Barnhart Twin 15

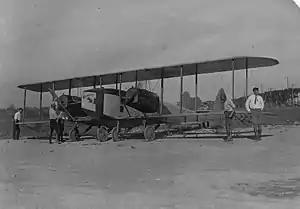

The Barnhart Twin 15 "Wampus-Kat" is a twin engine biplane that was built in 1920.